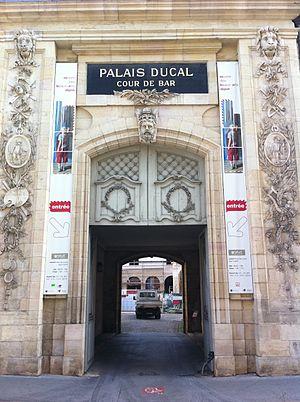
Entrée du Palais Ducal de Dijon, Cour de Bar
Sont communément dénommé Palais Ducal les édifices suivants :